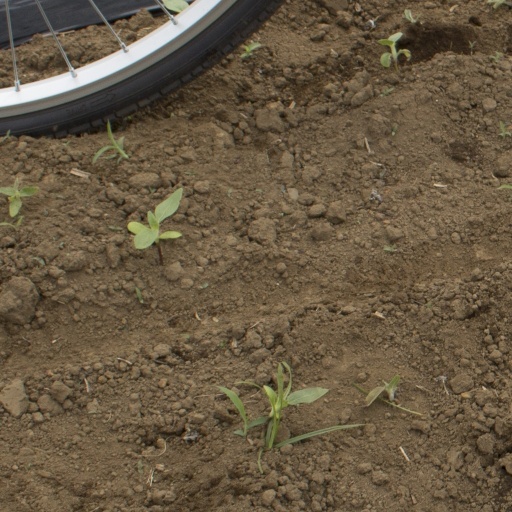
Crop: Jerusalem artichoke